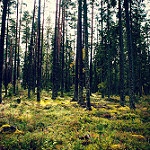
Label: forest